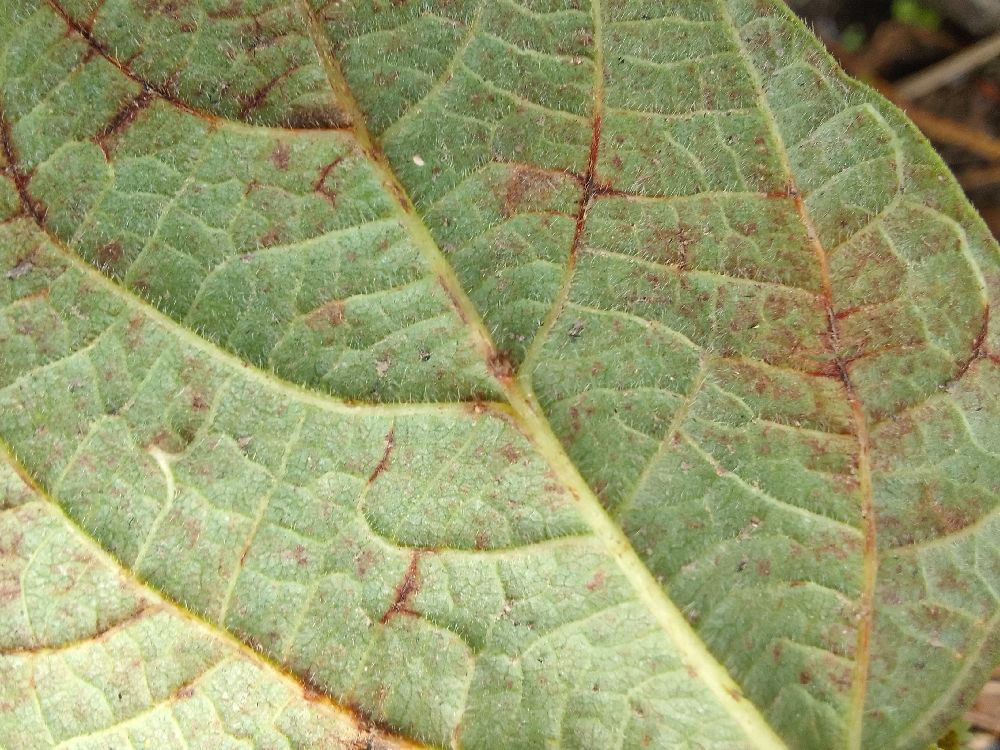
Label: anthracnose